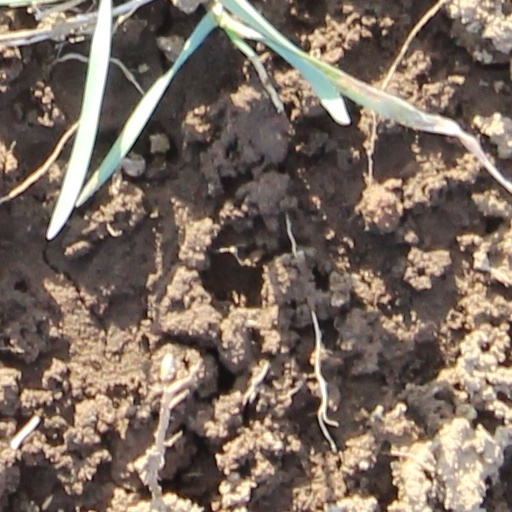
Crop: wheat